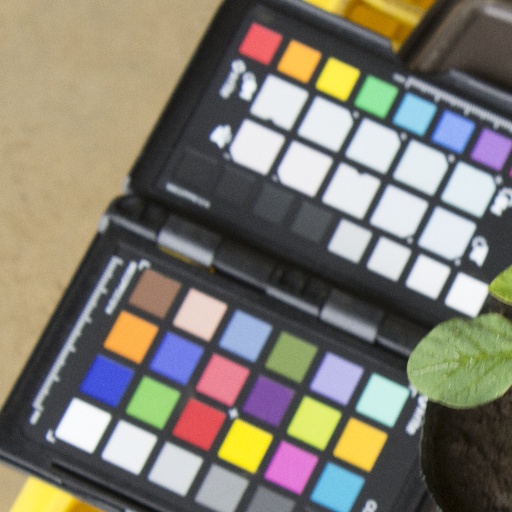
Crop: soybean